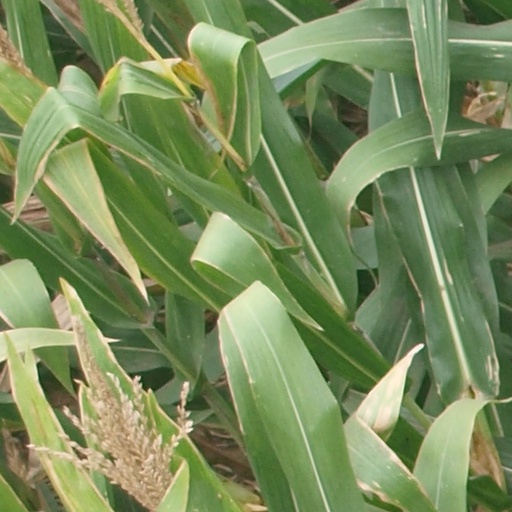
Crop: maize; corn